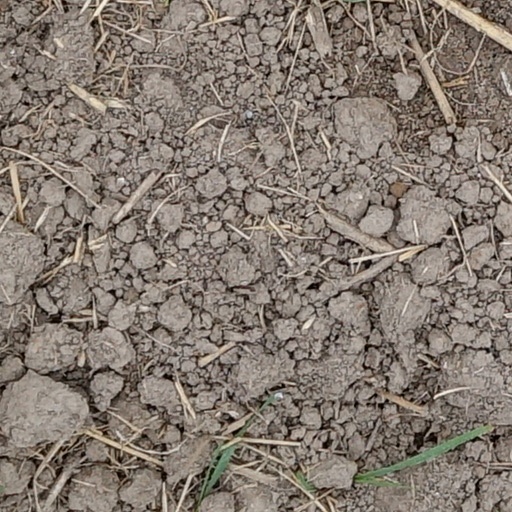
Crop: wheat